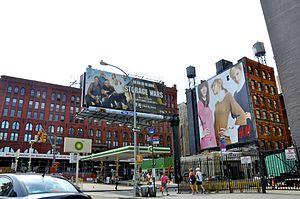
Storage Wars : Enchères surprises ou La Guerre des enchères au Québec est une émission de téléréalité américaine diffusée depuis le 1ᵉʳ décembre 2010 sur la chaîne A&E.